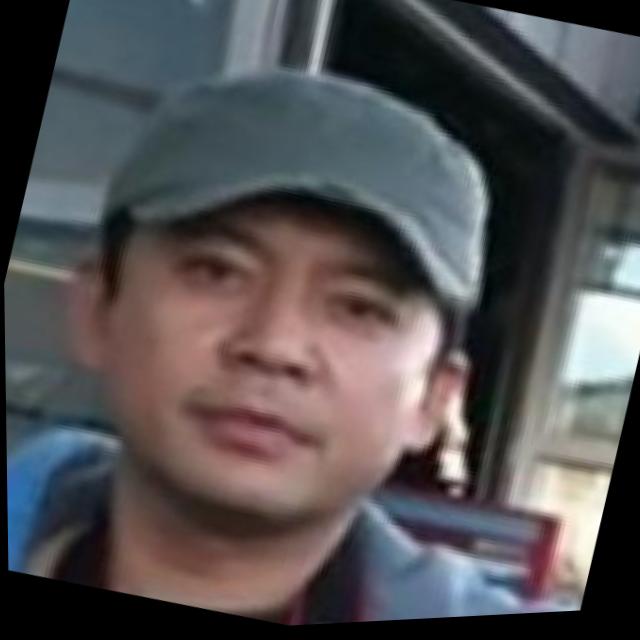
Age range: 21-44